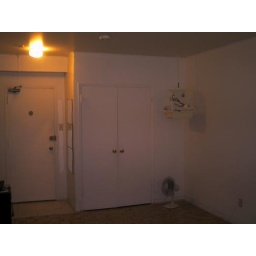
The wavy IKEA wall mirrors by the front door are included with the apartment.